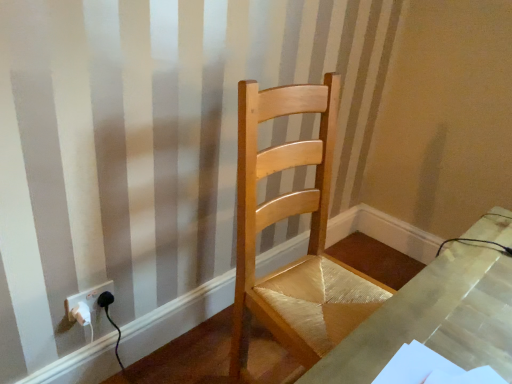
Question: Locate electric outlet lying on the left of natural wood chair at center. Please provide its 2D coordinates.
Answer: [(0.170, 0.776)]